Nicolai Boilesen

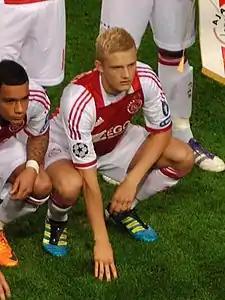
Boilesen lining up for Ajax in 2011

Boilesen joined the Ajax first team ahead of the 2010–11 season, where he was given the number 32 shirt. He made his professional debut on 3 April 2011, as he played the second half of Ajax' 3–0 victory against Heracles Almelo being substituted on for Daley Blind. By the 2011–12 season, he was head coach Frank de Boer's first choice for the starting left back position. However, in the match against rivals PSV in September 2011, Boilesen suffered a hamstring injury which would see him sidelined until February 2012, following a sprint duel with Jeremain Lens. He was not the only Ajax player to suffer an injury in this fixture as Vurnon Anita was forced off the pitch as well due to a sprained ankle. Anita's injury was less severe, and the remained of the year saw both Anita and Dico Koppers playing in the starting left back position for the duration of Boilesen's injury. He made his return playing in the Beloften Eredivisie in a match against Jong ADO Den Haag, which saw Jong Ajax win 7–0 with Boilesen playing 60 minutes and scoring a goal as well. He was then added to the first team selection for the UEFA Europa League match against Manchester United. Coming on as a substitute for Koppers he would injure his hamstring once more. Sidelined he suffered another injury during practice which would cost him the entire 2012–13 season.